Gene Berce

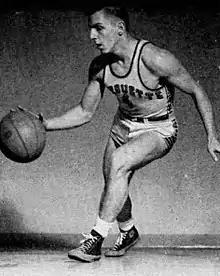
Berce from the 1947 "Hilltop"

Eugene Daniel Berce (November 22, 1926 – November 17, 2018) was an American basketball player. He played collegiately for the Cornell Big Red and what are now the Marquette Golden Eagles.